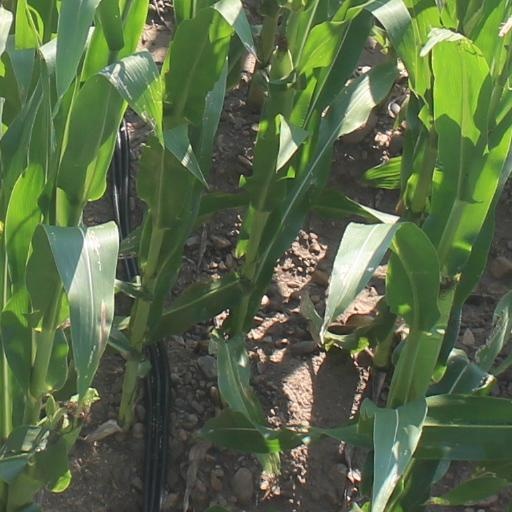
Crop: maize; corn